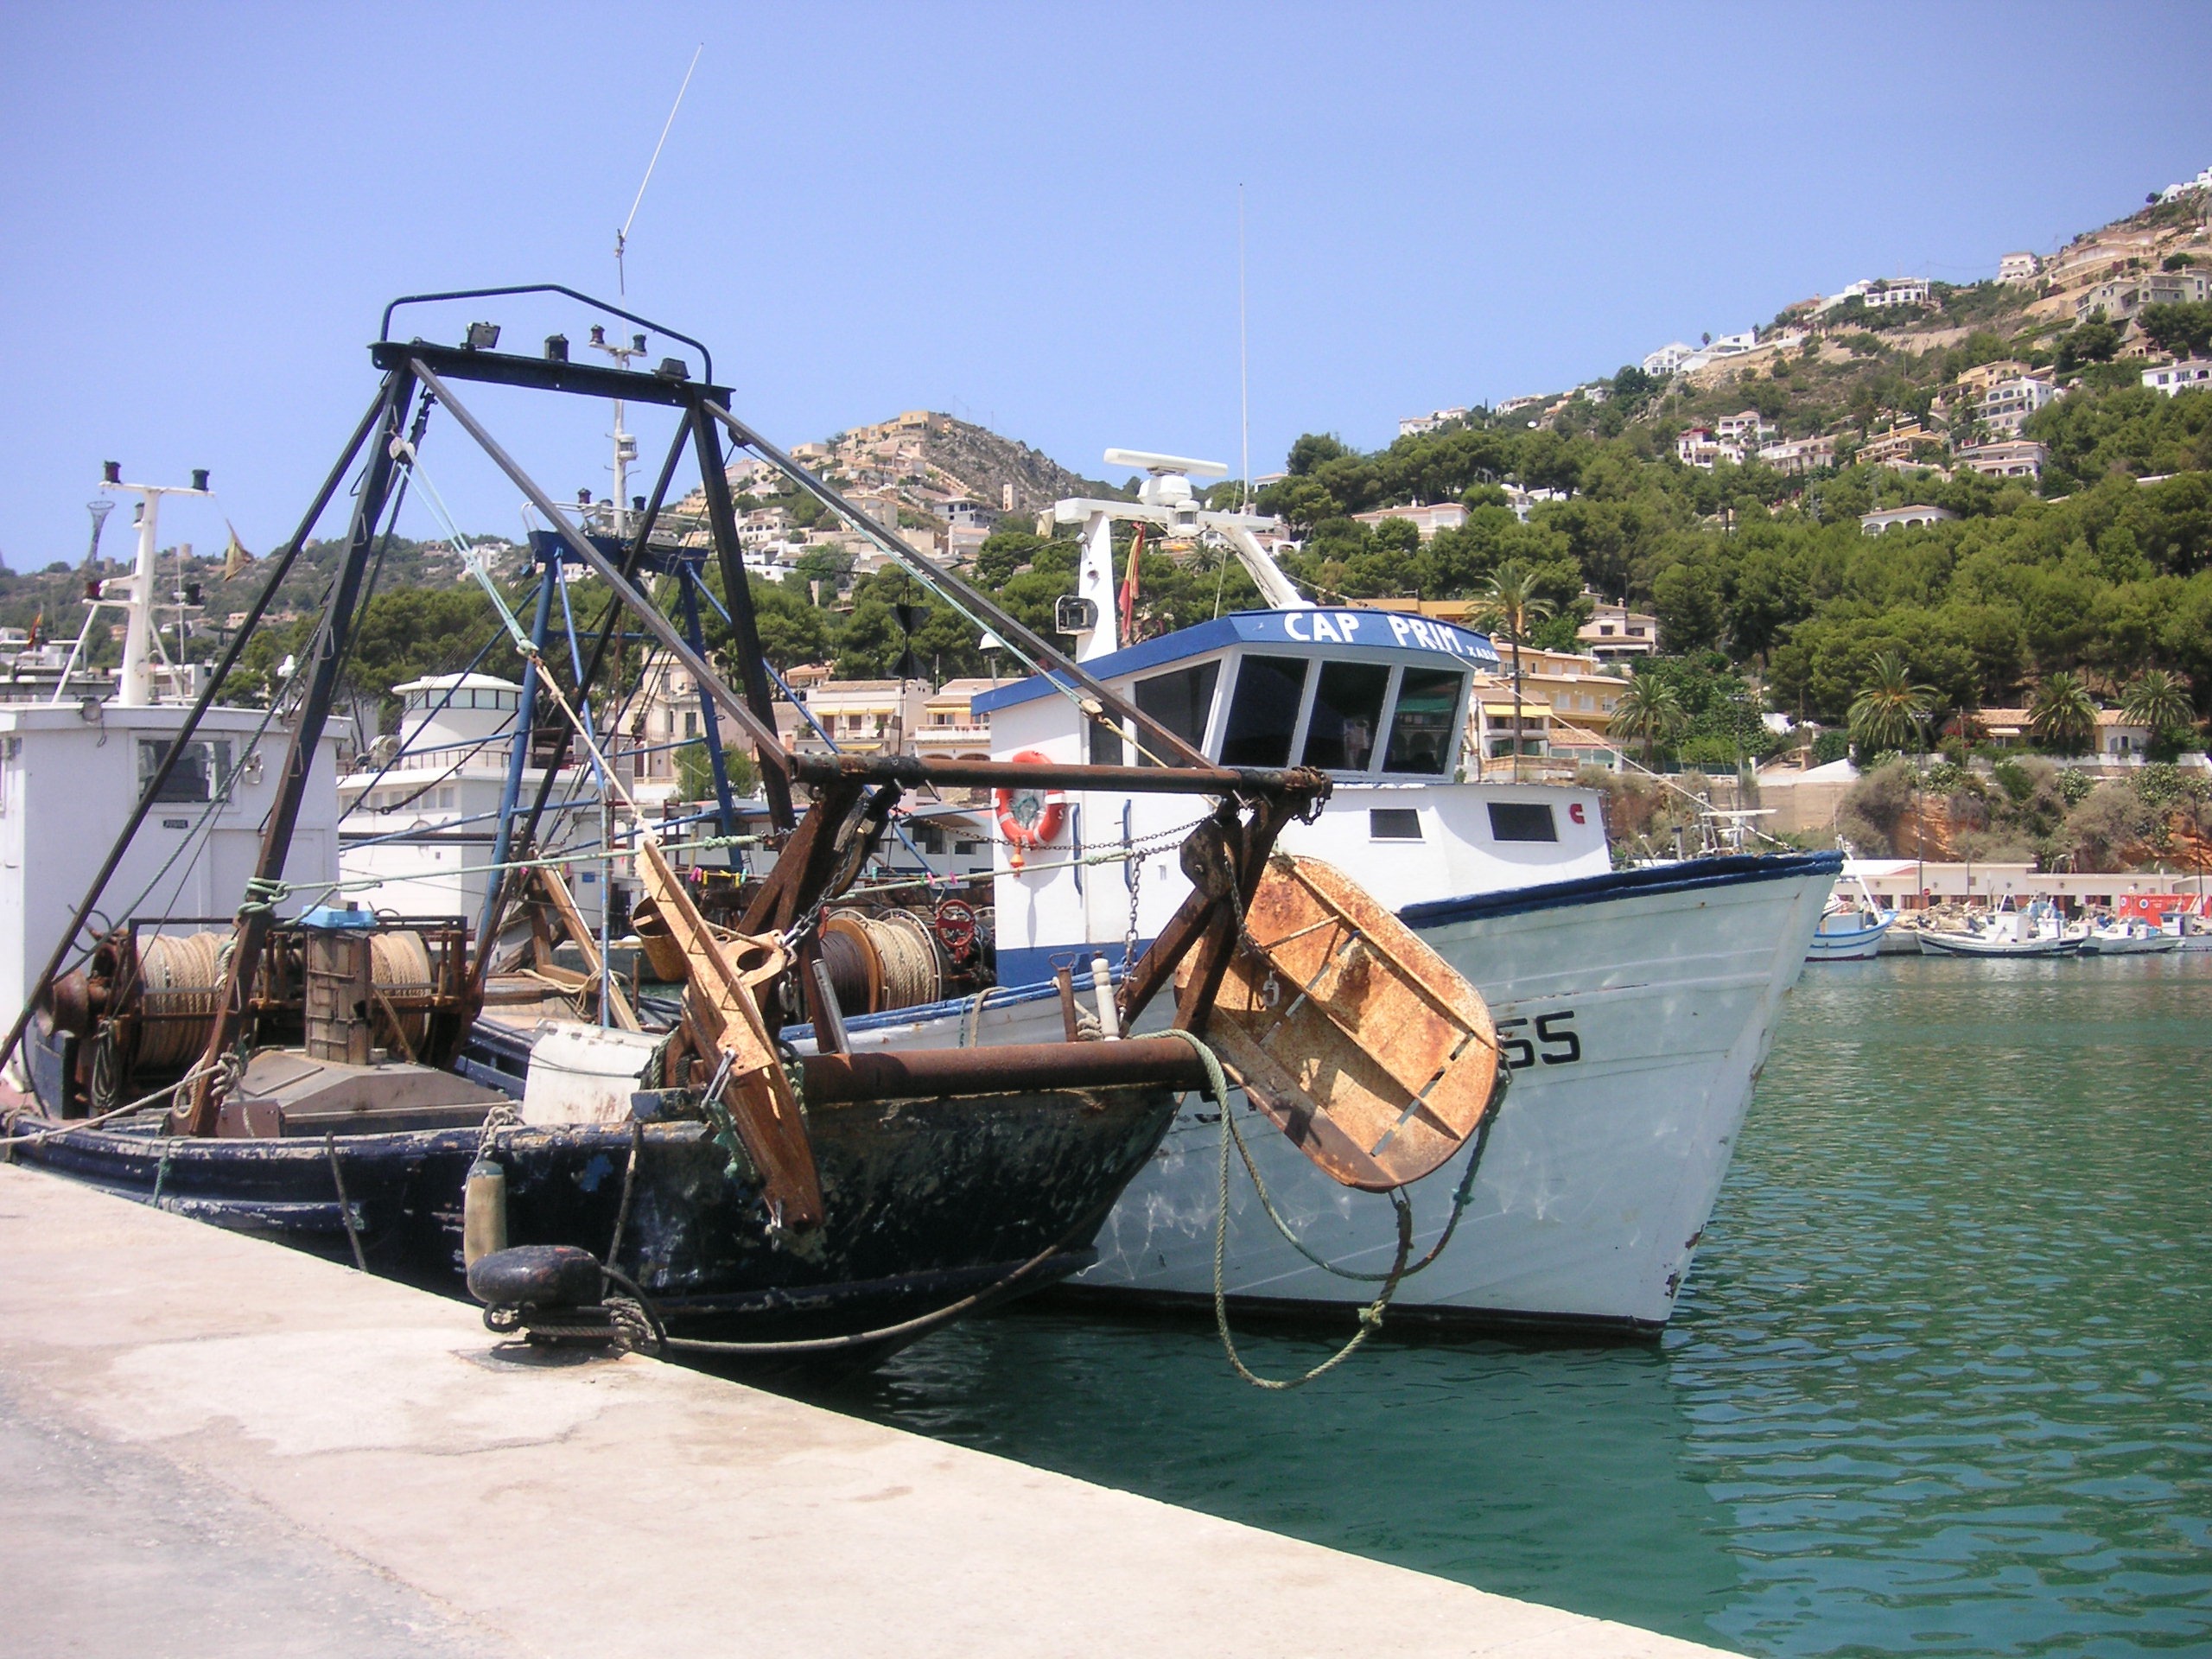
sea, coast, water, dock, mooring, boat, summer, vehicle, mast, bay, harbor, marina, port, spain, boats, spanish, trawlers, watercraft, quayside, fishing vessel